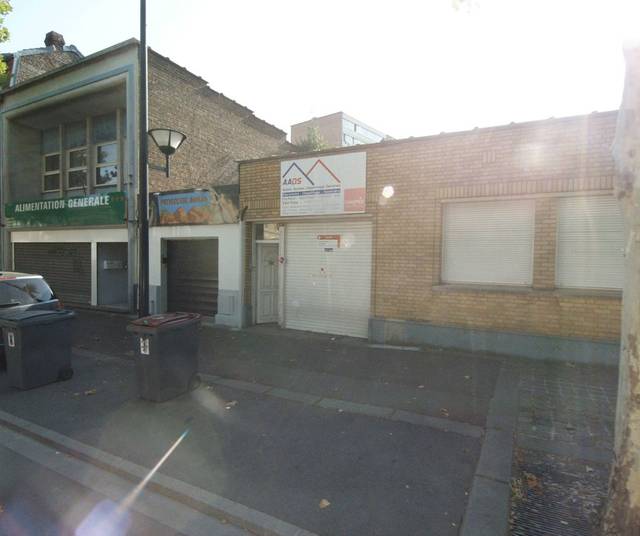
Region: France
Coordinates: 50.695, 3.188